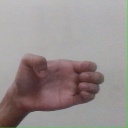
अक्षर: ख